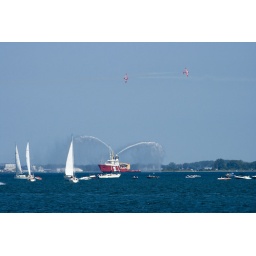
Snowbirds cross over Canadian Coast Guard ship Samuel Risley with water cannons blasting. Canadian international Airshow 2008 - Toronto